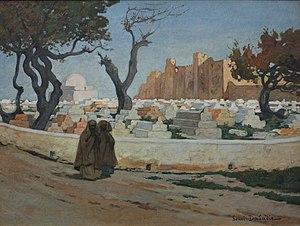
Monastir (Tunisie), le cimetière par Henri Dabadie
Henri Célestin Louis Dabadie, né le 1ᵉʳ décembre 1867 à Pau et mort le 19 octobre 1949 à Saint-Mandé, est un peintre orientaliste et paysagiste français.